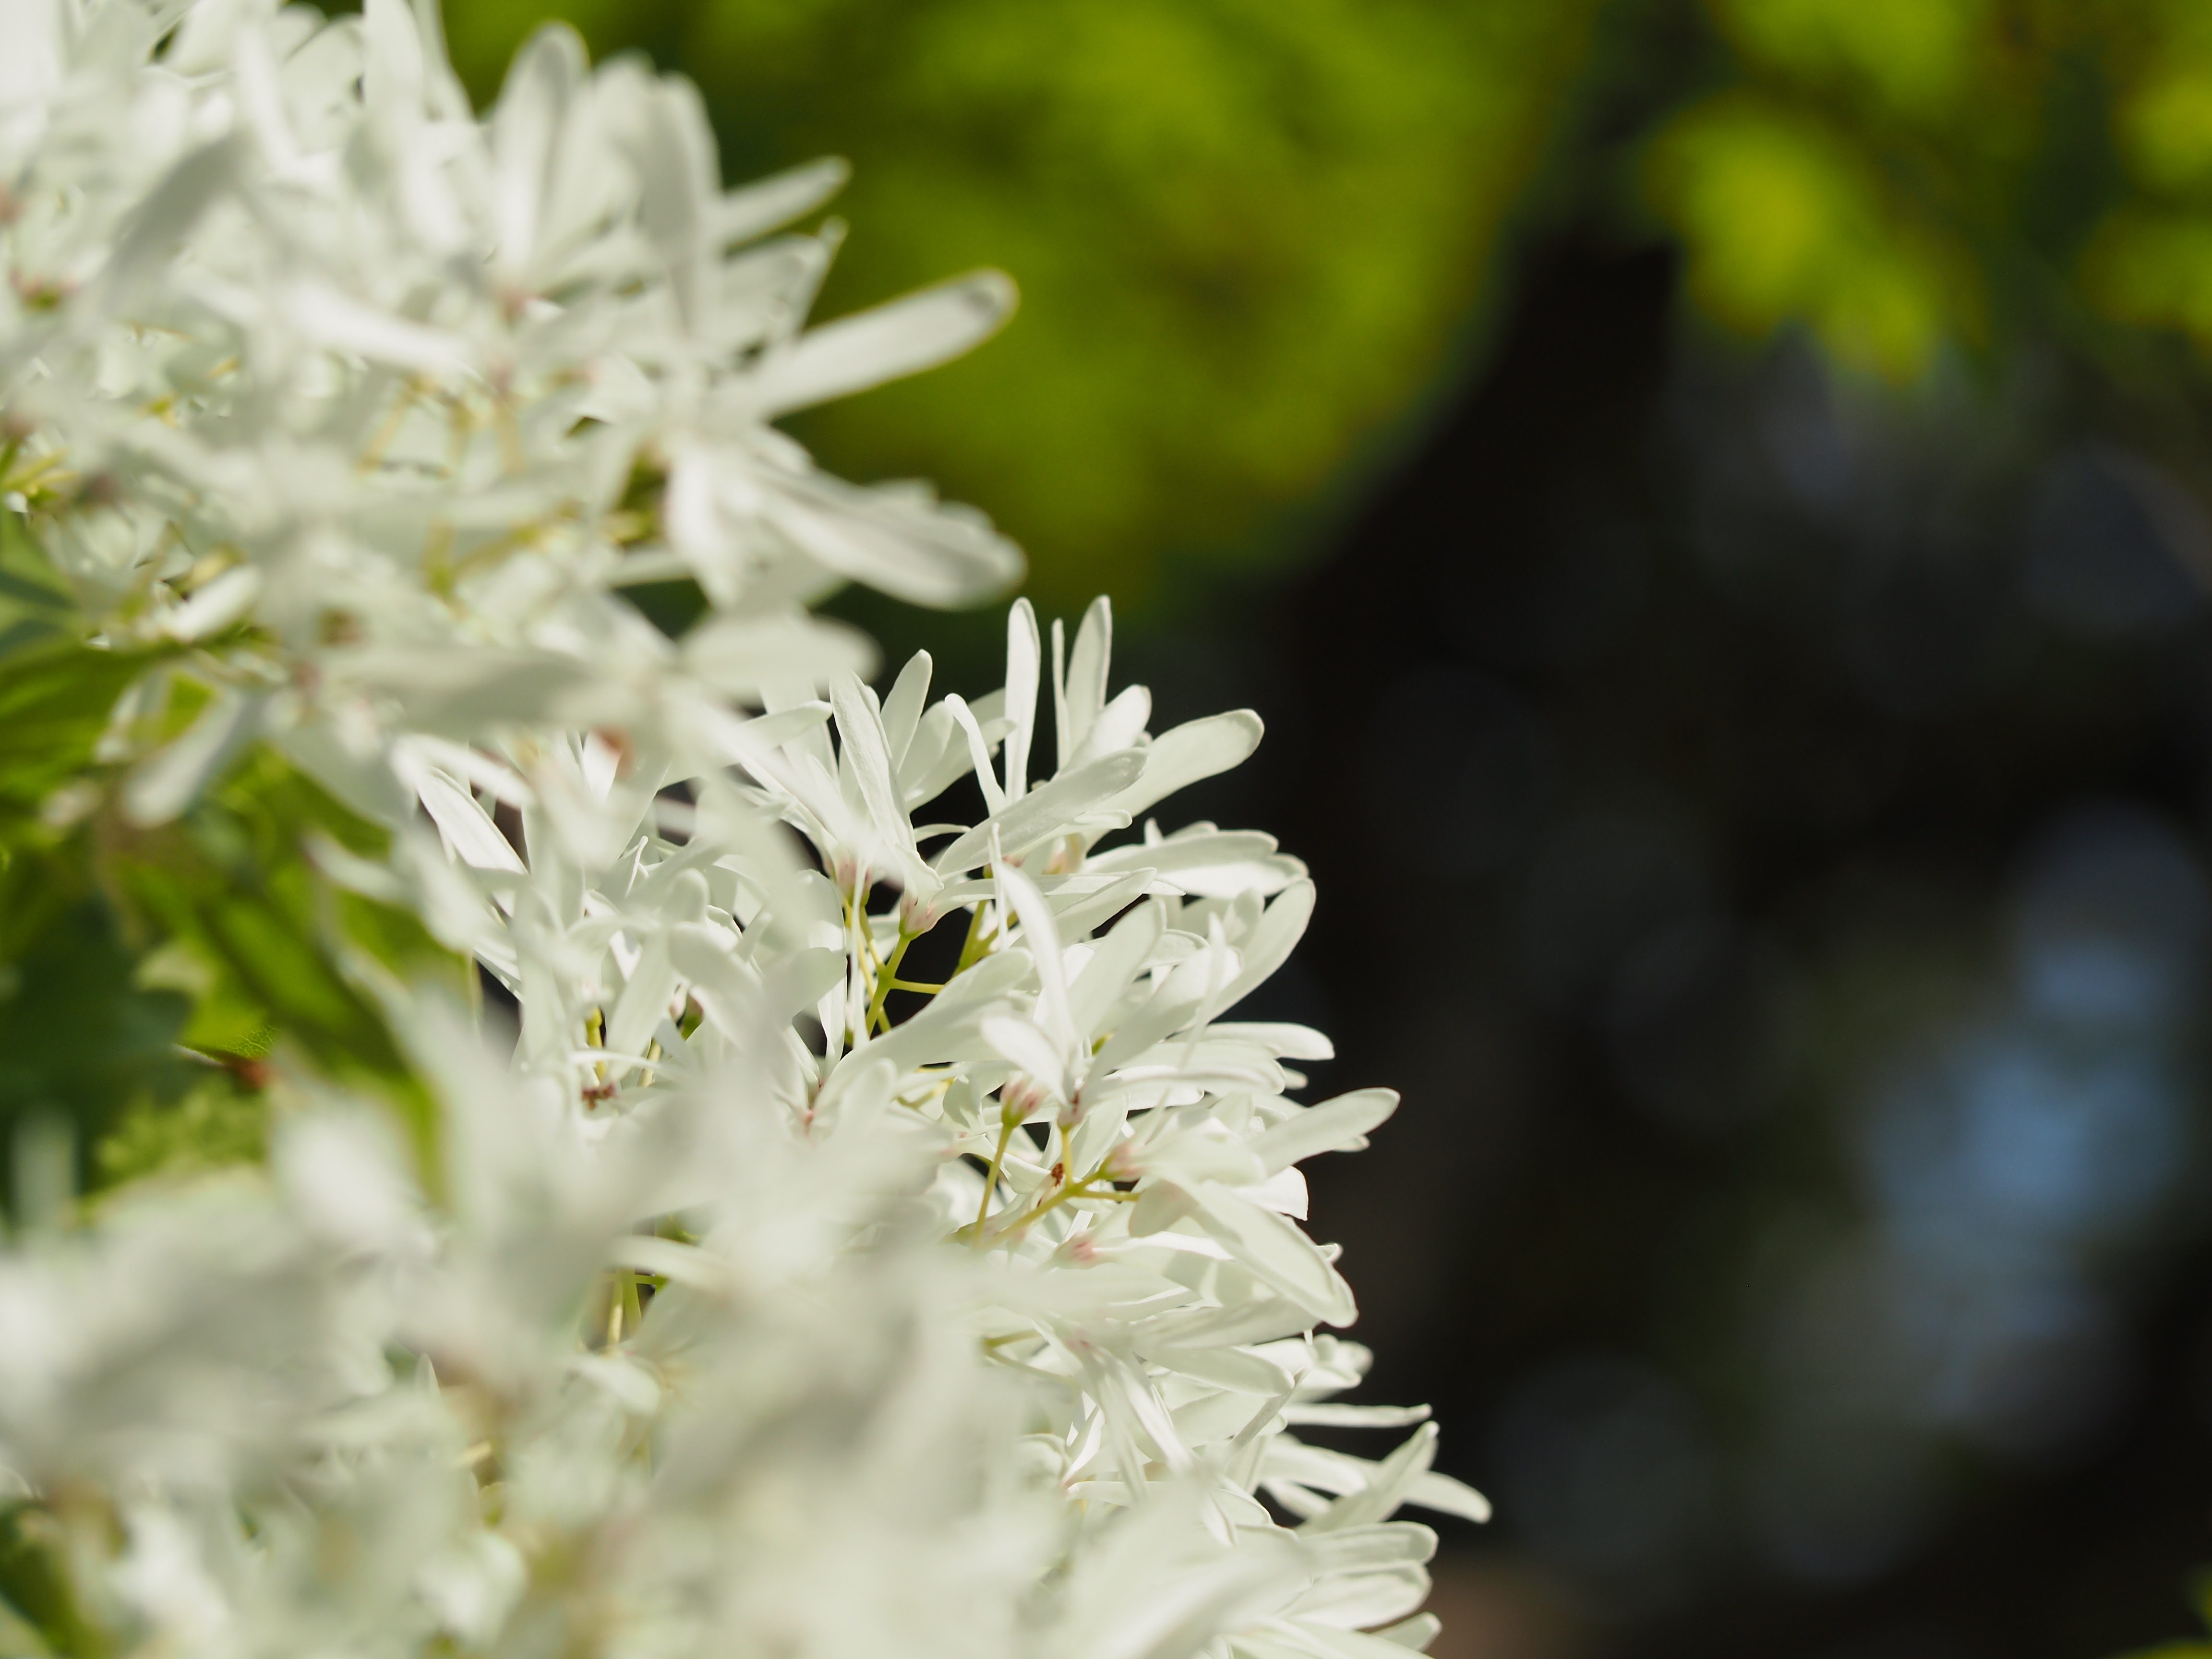
tree, nature, branch, blossom, plant, leaf, flower, spring, green, produce, botany, flora, wildflower, flowers, close up, shrub, spring flowers, macro photography, white flowers, flowering plant, woody plant, land plant, tree nan m monjya, chionanthus retusus, osmanthus department